André Puget (diplomat)

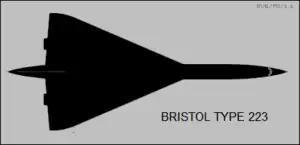
Concorde started as the BAC 223

He was head of Sud Aviation from 23 July 1962, and was responsible for getting the Concorde project going, as a joint chief executive. The name Concorde had been thought up by the 18-year-old son of the sales director of BAC; the 'e' was added to Concorde on 11 December 1967. Sud Aviation became part of Aérospatiale in 1970.